Bird visual acuity rendering: 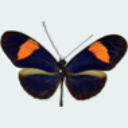
Butterfly visual acuity rendering: 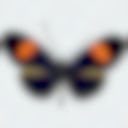
Species: erato
Subspecies: venus
Sex: male
View: dorsal
Hybrid status: valid subspecies
Locality: Bella Vista COL CH
Coordinates: 6.524, -76.974